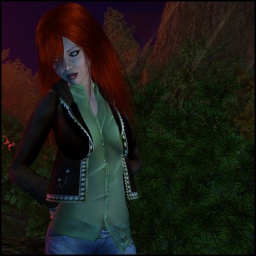
Loving the feel of Zaara upon my flesh! Zaara jeweled blue jeans. Zaara Isis shirt in olive. Zaara Inka jacket in brown